Kam people

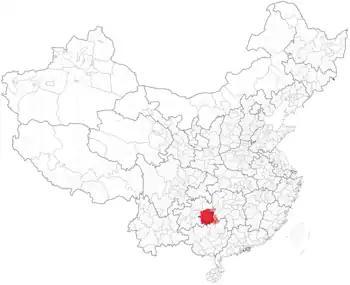
Kam-Dong (red) and Sui (purple) autonomous prefectures and counties

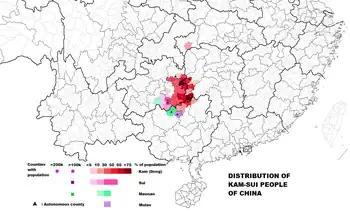
Distribution of the Dong and other Kam-Sui ethnic groups in China

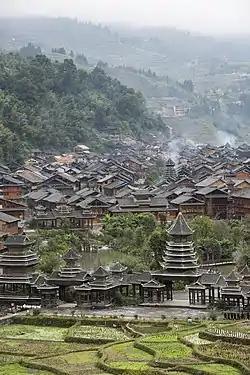
Zhaoxing, the largest Dong village in China

The Kam people are internationally renowned for their polyphonic choir singing, called "Kgal Laox" in the Kam language, which can be literally translated as "Kam Grand Choir" or "Grand song" in English. The Kam Grand Choir has been listed by UNESCO as a world-class intangible cultural heritage since 2009. Kam choral songs include nature songs, narratives, and children's songs.